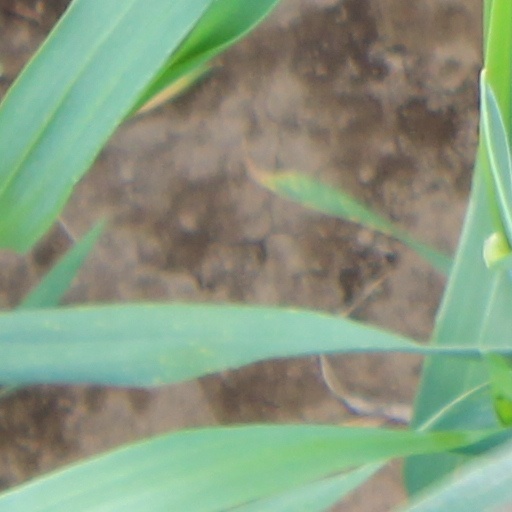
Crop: wheat